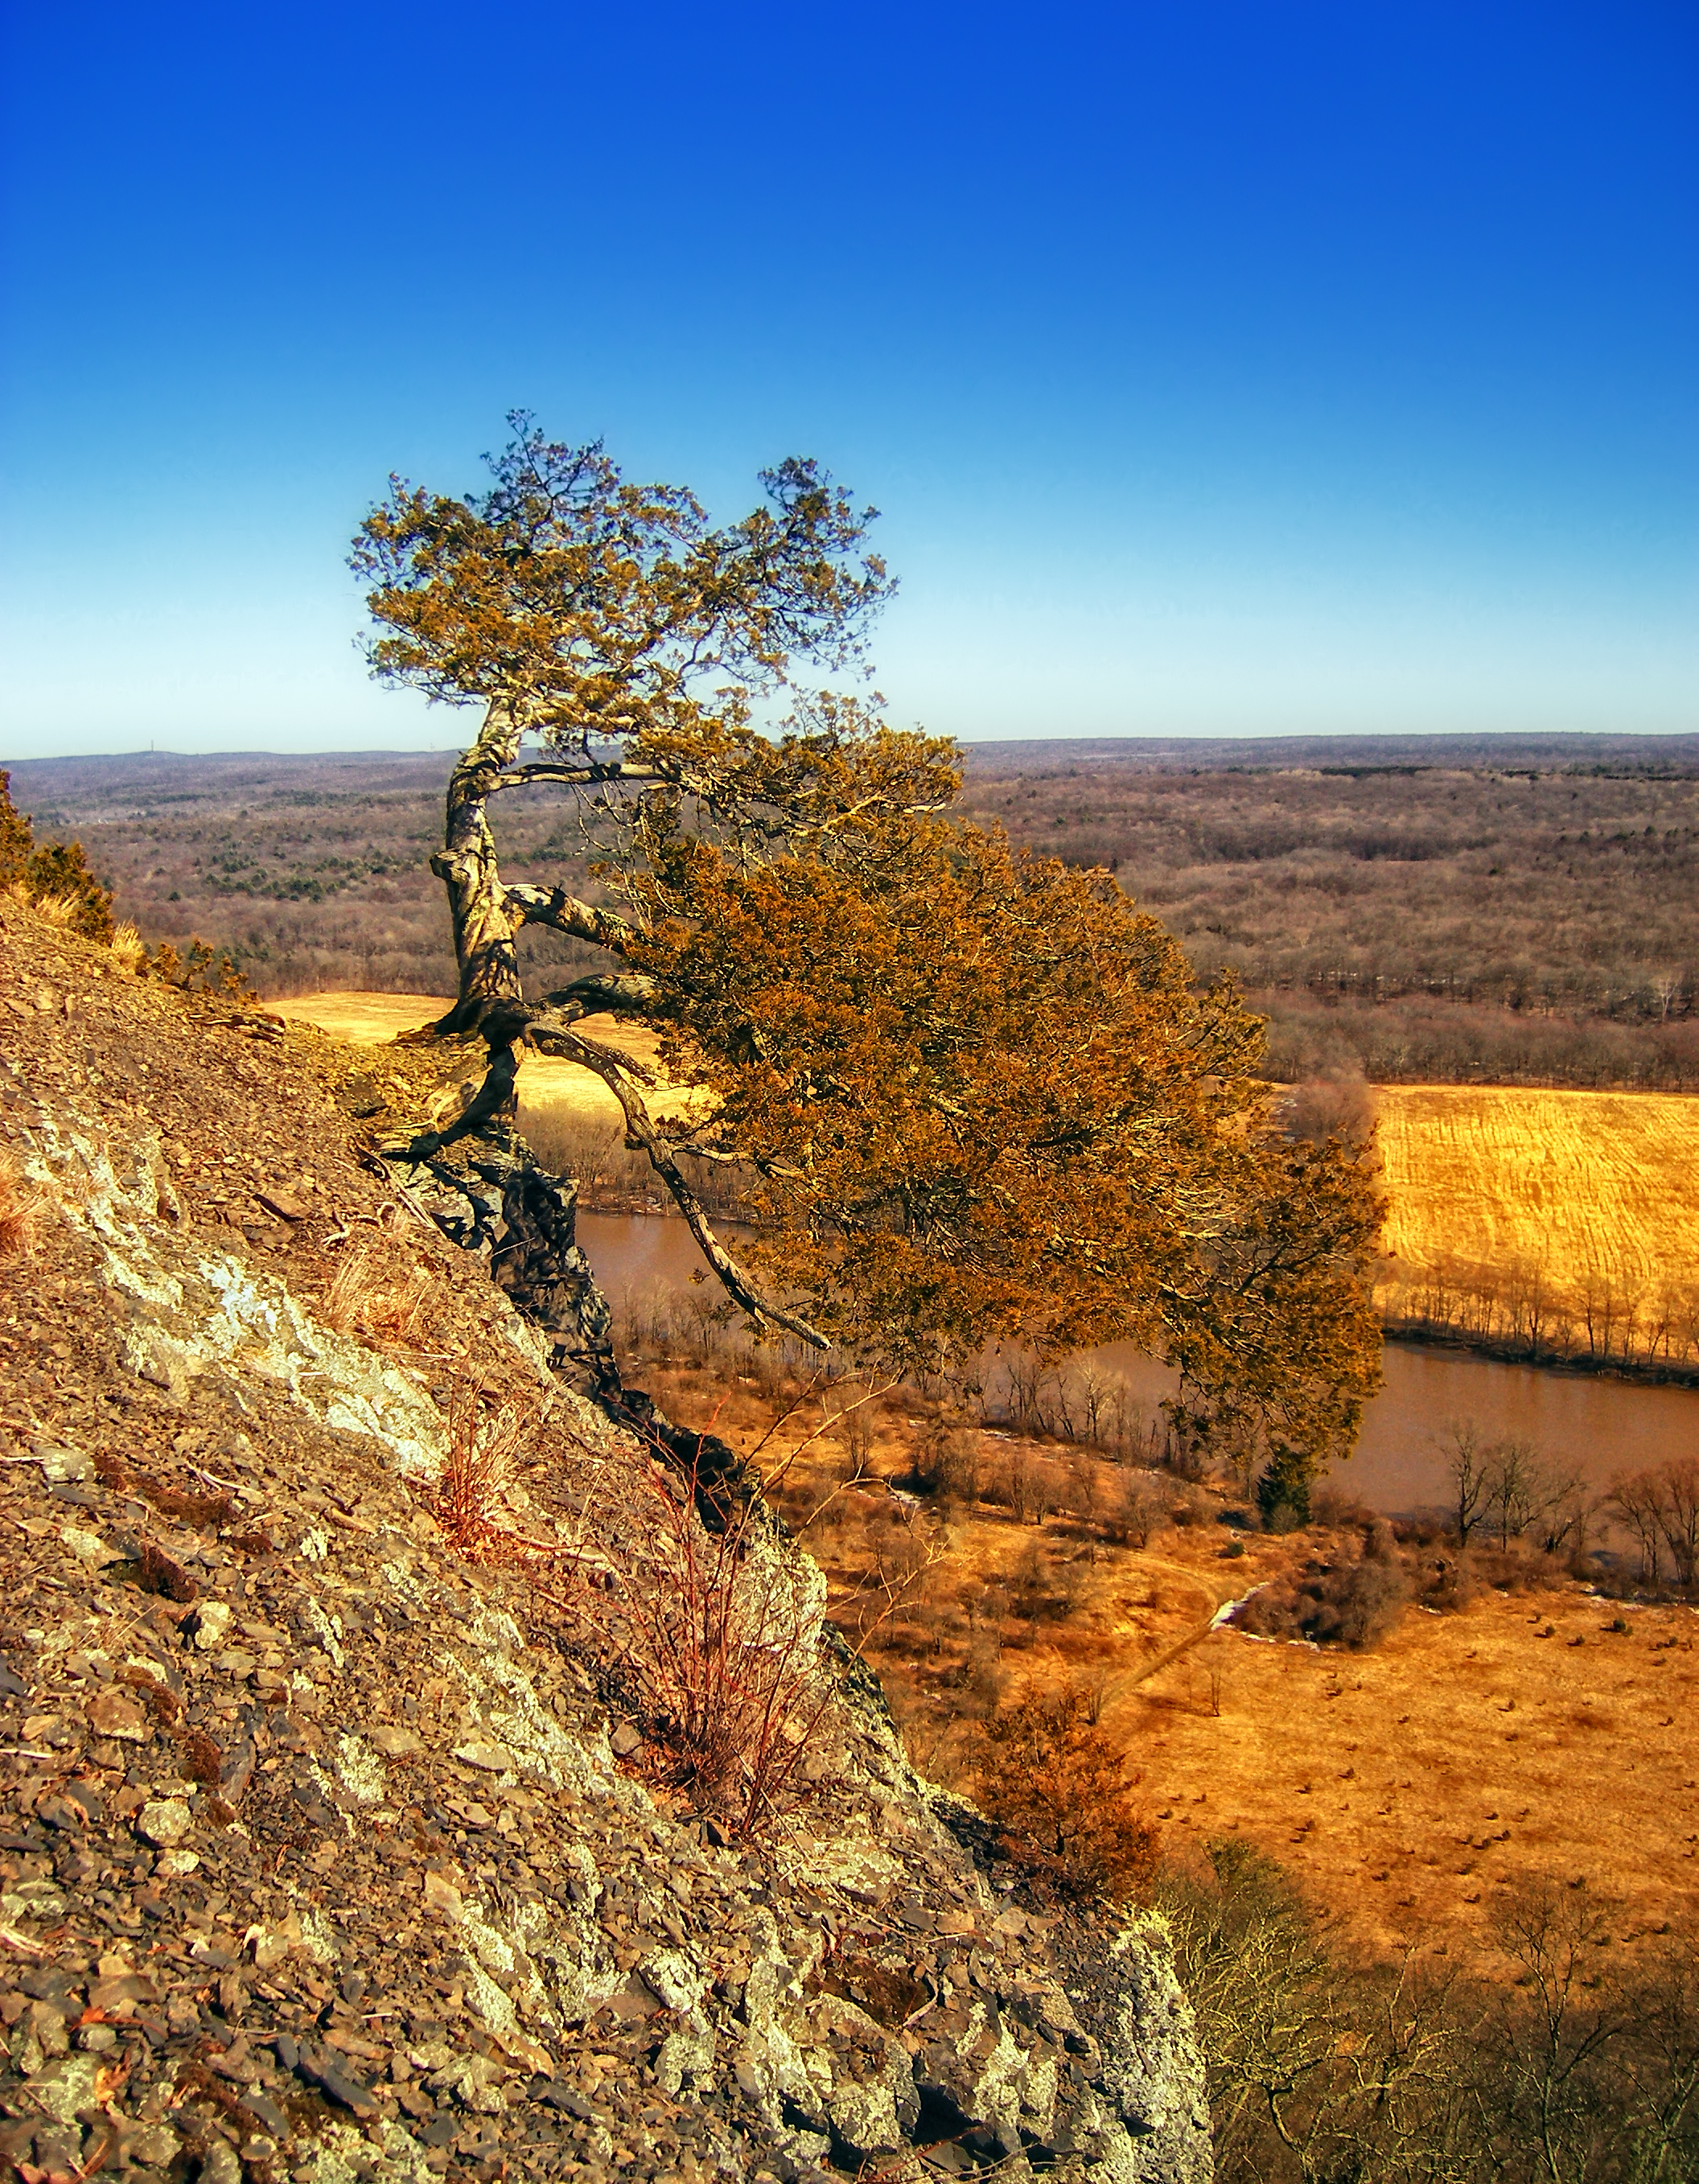
landscape, tree, nature, rock, wilderness, mountain, winter, plant, sky, hiking, leaf, hill, desert, valley, cliff, autumn, soil, terrain, season, ridge, creativecommons, geology, appalachianmountains, pikecounty, cloudless, pennsylvania, kittatinnymountain, newjersey, brightlight, delawareriver, sussexcounty, plateau, escarpment, easternredcedar, clifftrail, rural area, redcedar, natural environment, geographical feature, woody plant, mountainous landforms